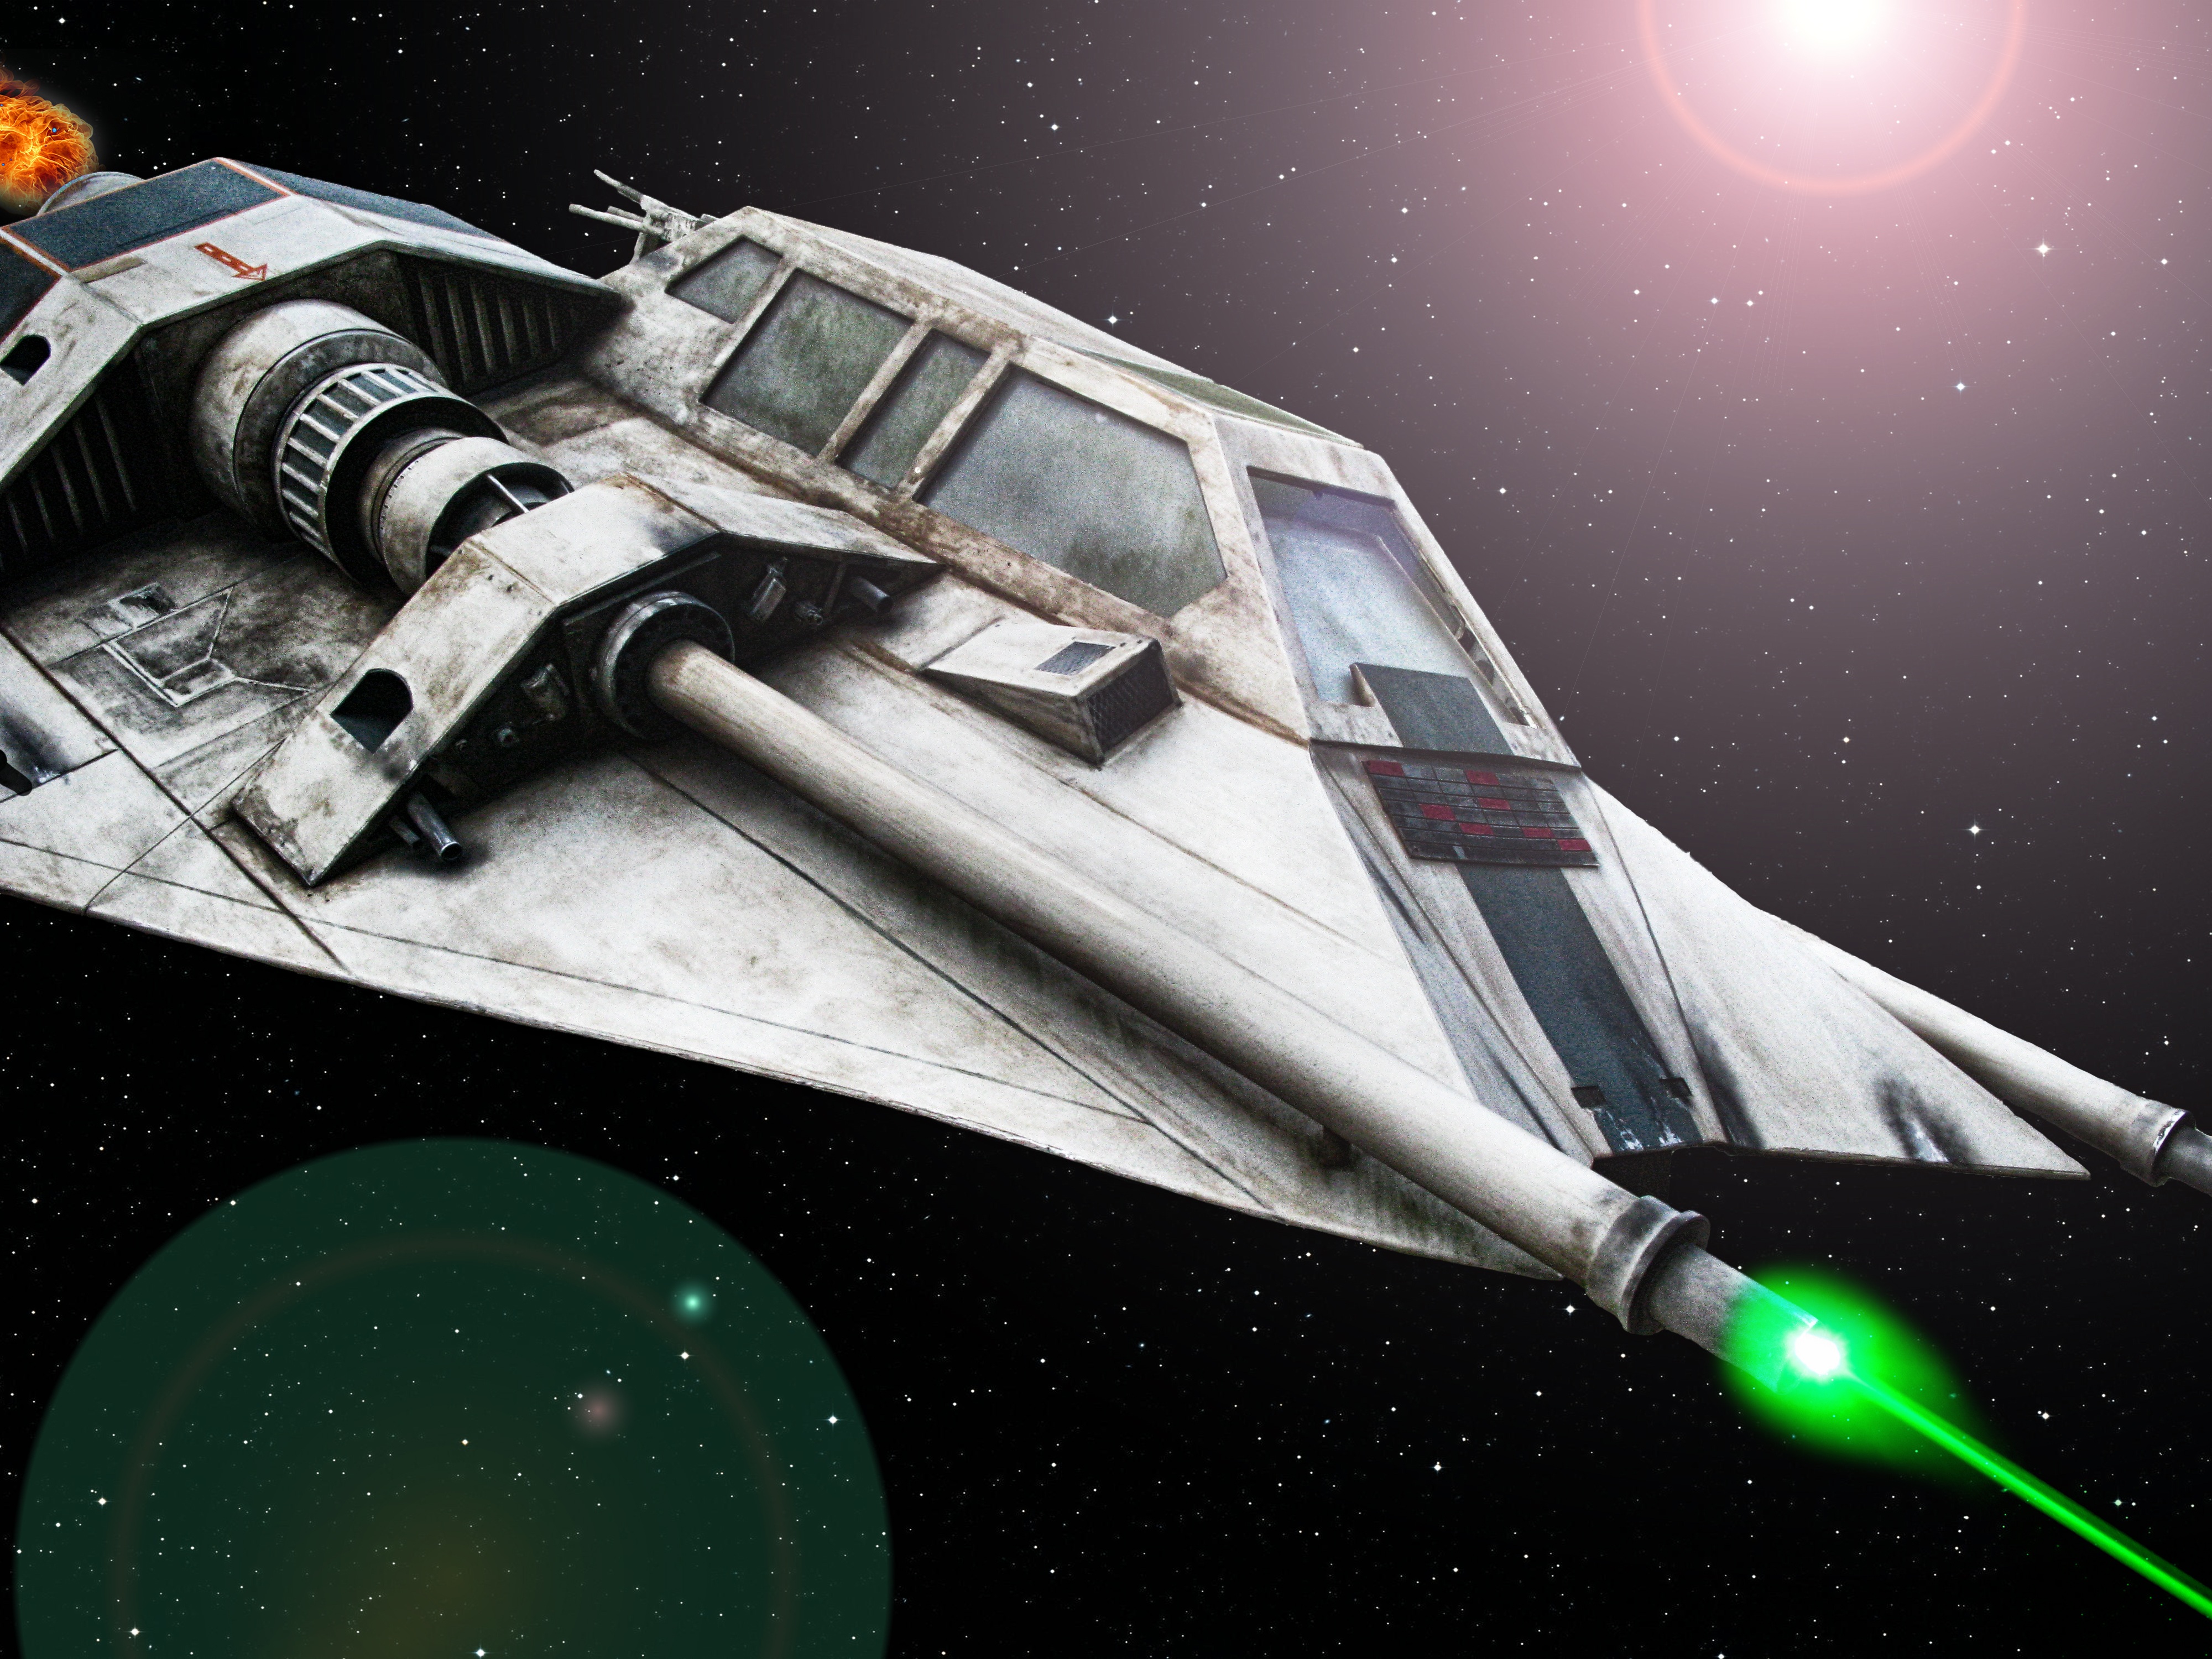
vehicle, space, laser, outer space, star wars, screenshot, spacecraft, space station, atmosphere of earth, computer wallpaper, space ship